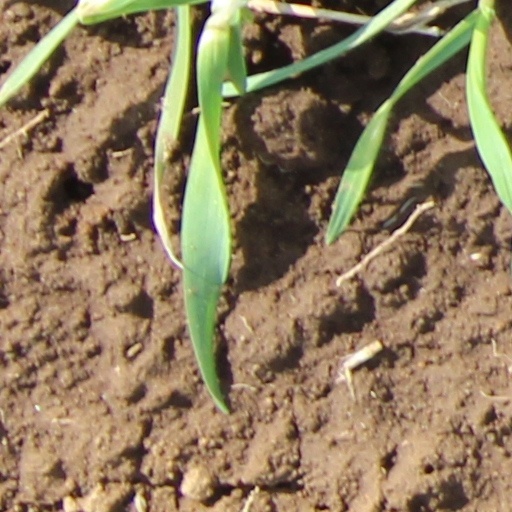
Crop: wheat